Damaged Goods (1937 film)

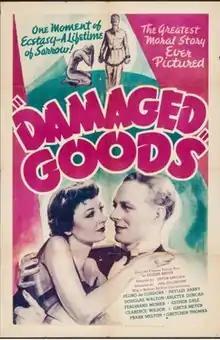

Damaged Goods is a 1937 American drama film directed by Phil Goldstone and starring Pedro de Cordoba, Phyllis Barry and Douglas Walton. It is based on the play "Les Avariés" by Eugène Brieux and the subsequent adapted novel "Damaged Goods" by Upton Sinclair. A silent film adaptation "Damaged Goods" had been made in 1914.